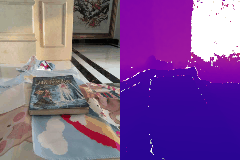
Label: book